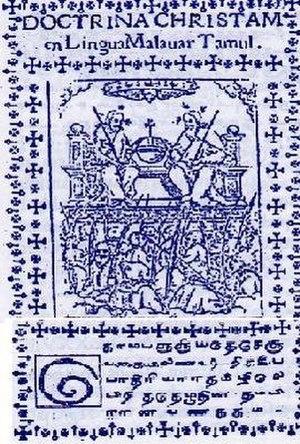
La Mission jésuite du Maduré est une œuvre d’évangélisation chrétienne entreprise par la Compagnie de Jésus dans la partie sud-est de l’Inde appelée Maduré. Il y a l’ancienne mission de l’époque de Saint François-Xavier à la suppression de la Compagnie de Jésus en 1773, et la nouvelle mission, qui reprit en 1837, après la restauration de la Compagnie de Jésus (en 1814).
Henrique Henriques, né en 1520 à Vila Viçosa, Evora et décédé le 22 février 1600 à Punnaikayal, Tamil Nadu, était un prêtre jésuite portugais d'origine juive. Missionnaire en Inde du Sud. Il est le premier européen à avoir maîtrisé la langue tamoule.